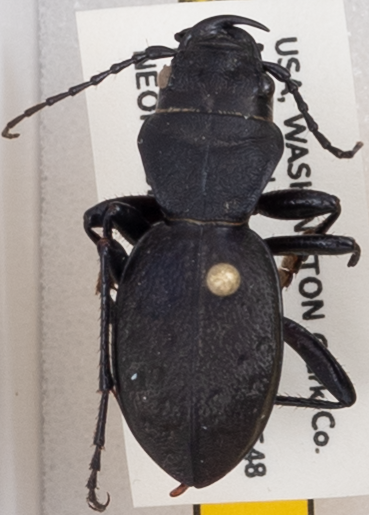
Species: Omus dejeanii
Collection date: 2019-07-09
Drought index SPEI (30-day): -0.71
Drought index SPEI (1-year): -2.09
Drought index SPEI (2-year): -2.09